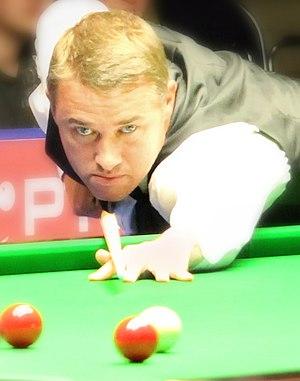
L'article l'histoire du snooker a pour objectif de faire une synthèse plus ou moins précise de l'histoire d'une variante populaire du billard ; le snooker.